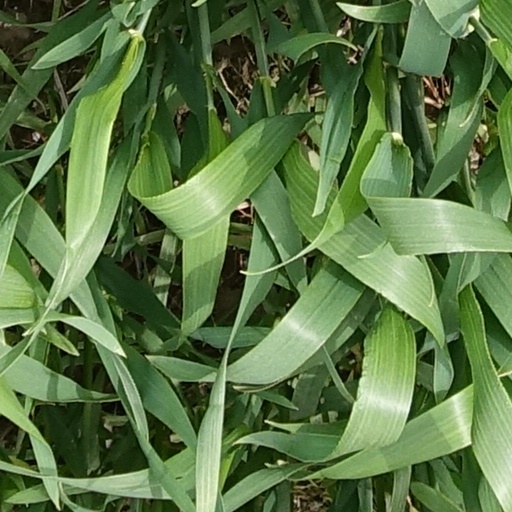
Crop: wheat